Describe the emotion expressed in this image:  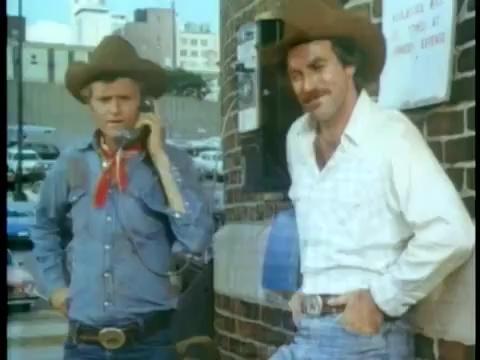
This person displays Fear, valence and arousal with moderate intensity.